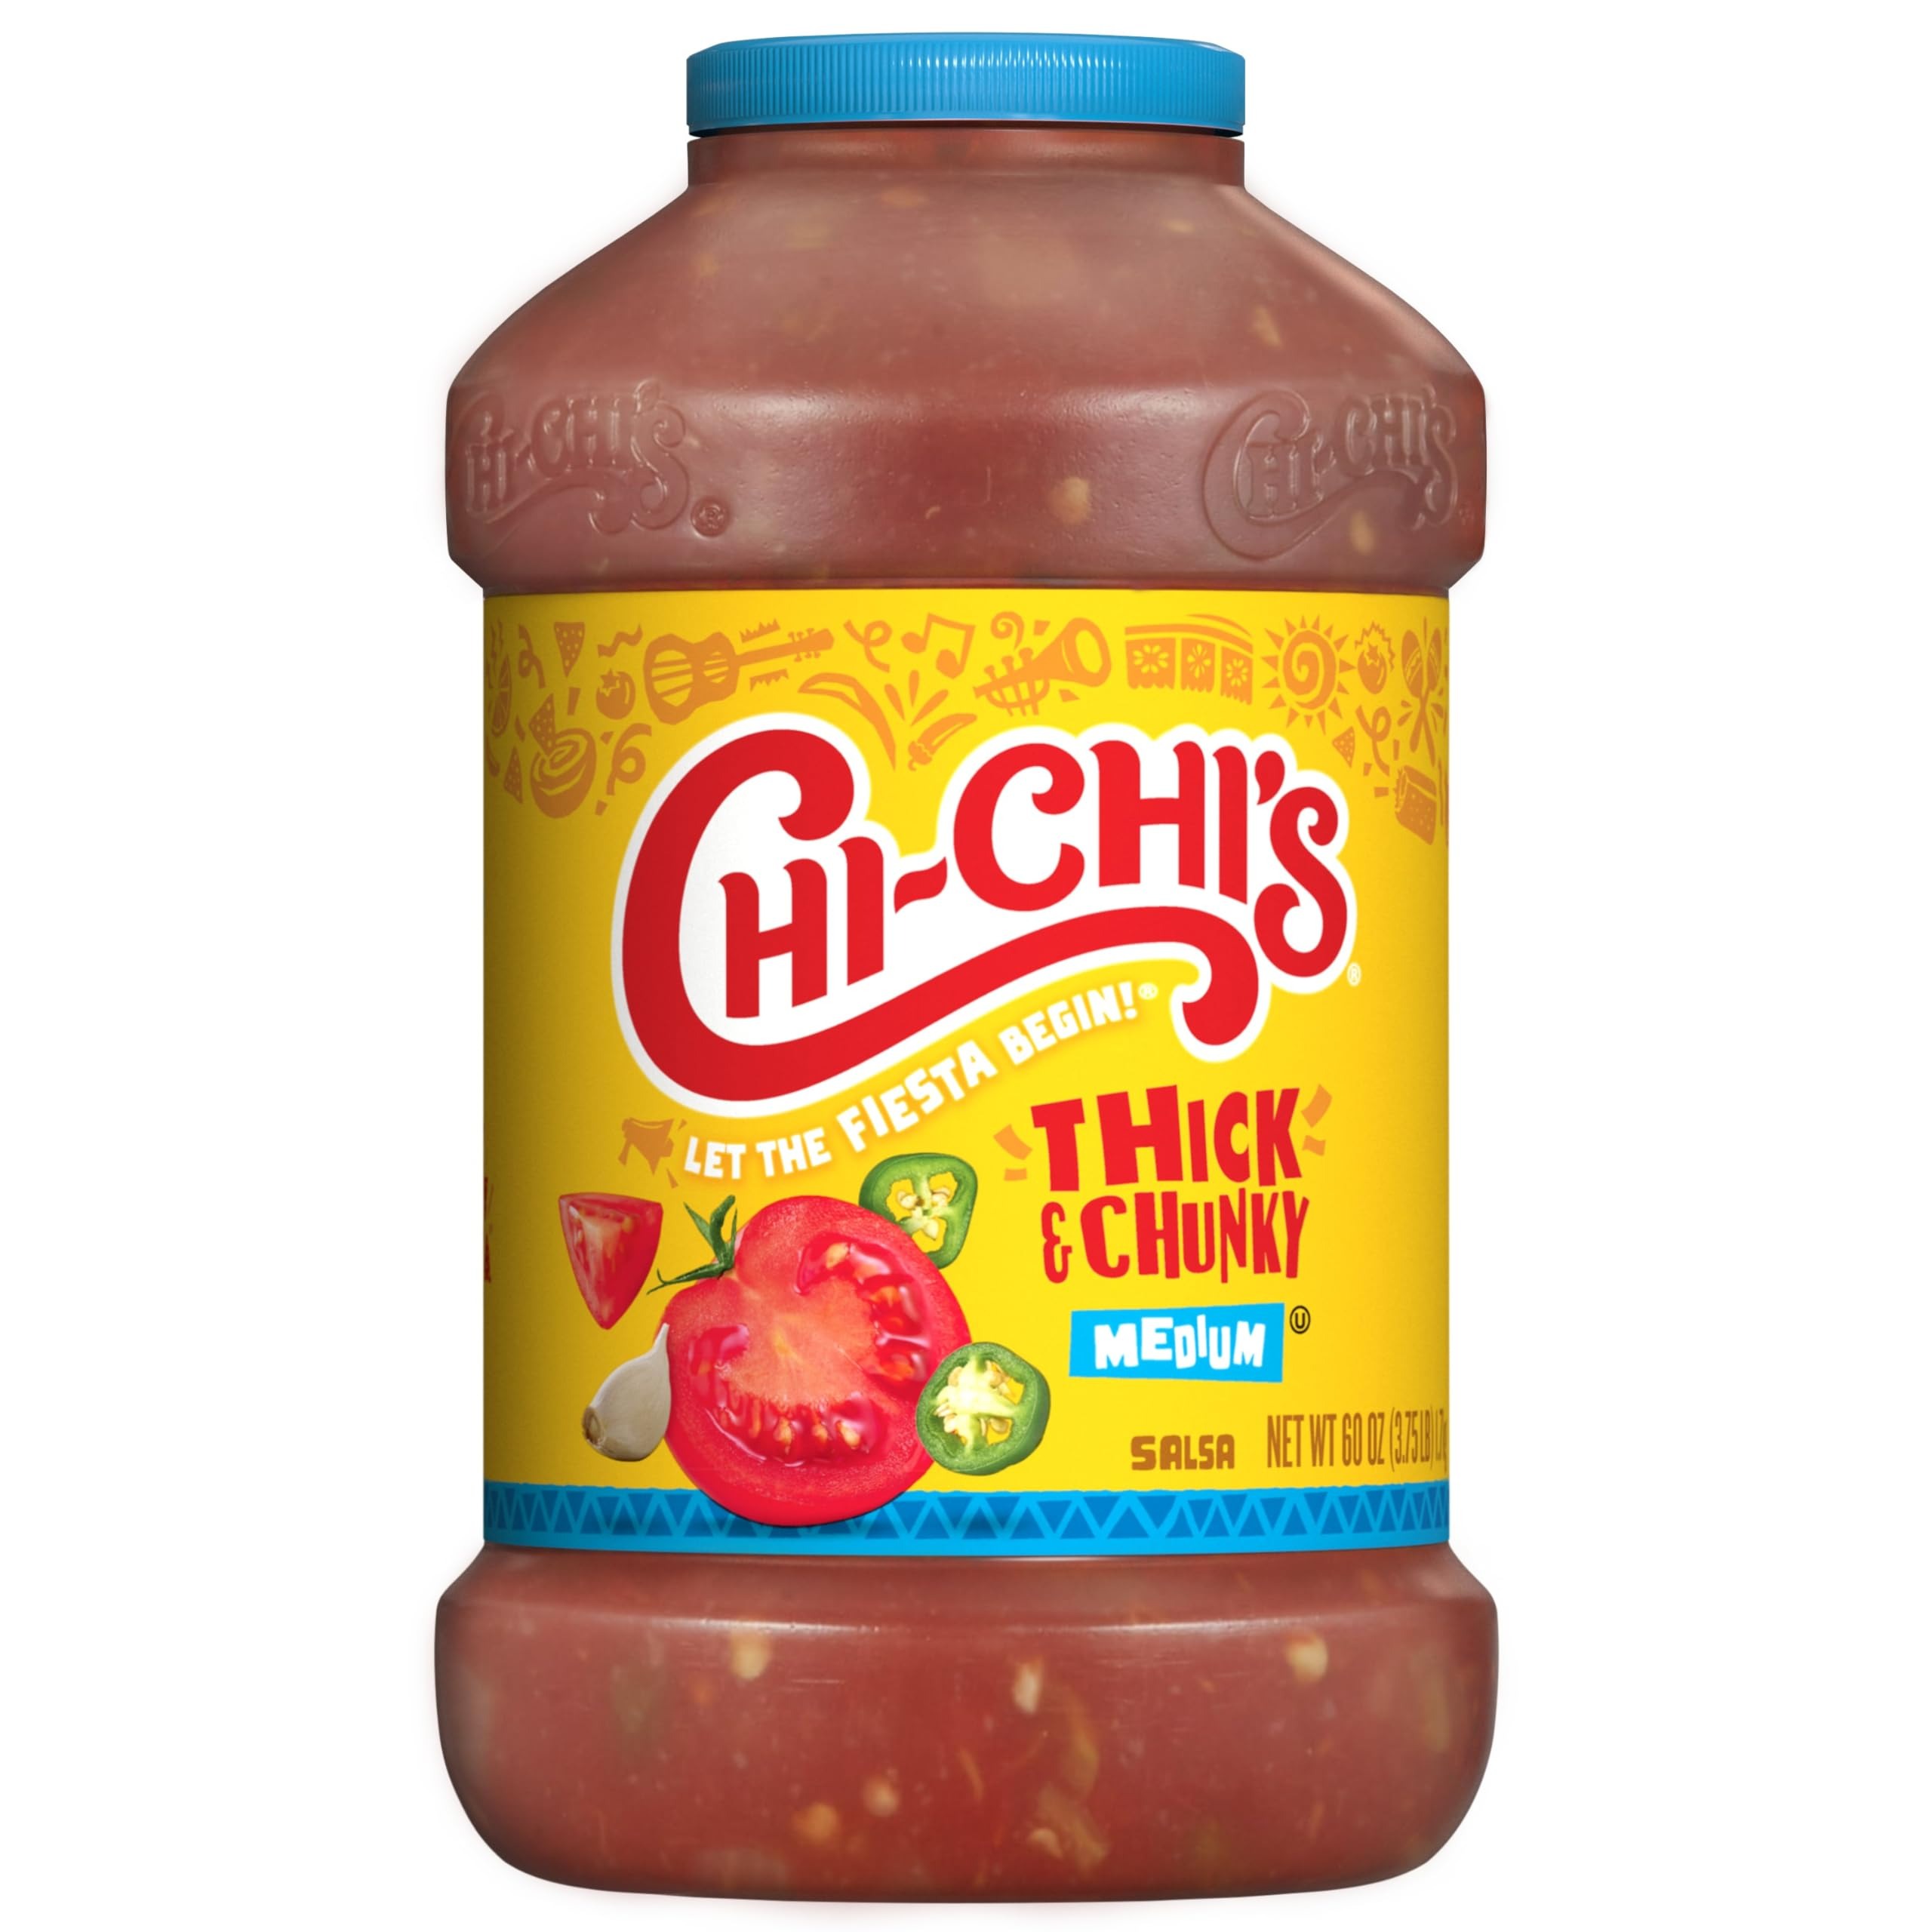
Item Name: CHI-CHI’S Thick and Chunky Salsa Medium, 60 ounce
Bullet Point 1: Use it to top nachos, tacos, fajitas, or burgers
Bullet Point 2: Shake well; refrigerate after opening
Bullet Point 3: Made with tomato, onion, and jalapeno peppers
Bullet Point 4: 10 calories per serving
Bullet Point 5: Let The Fiesta Begin!
Value: 60.0
Unit: Fl Oz

Price: 8.79